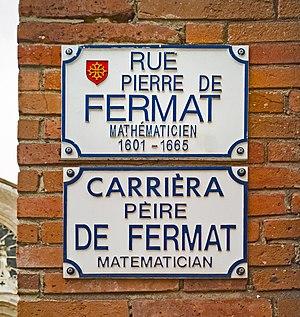
La rue Fermat est une rue du centre historique de Toulouse, en France. Elle se situe au cœur du quartier Saint-Étienne, dans le secteur 1 de la ville. Elle appartient au secteur sauvegardé de Toulouse.